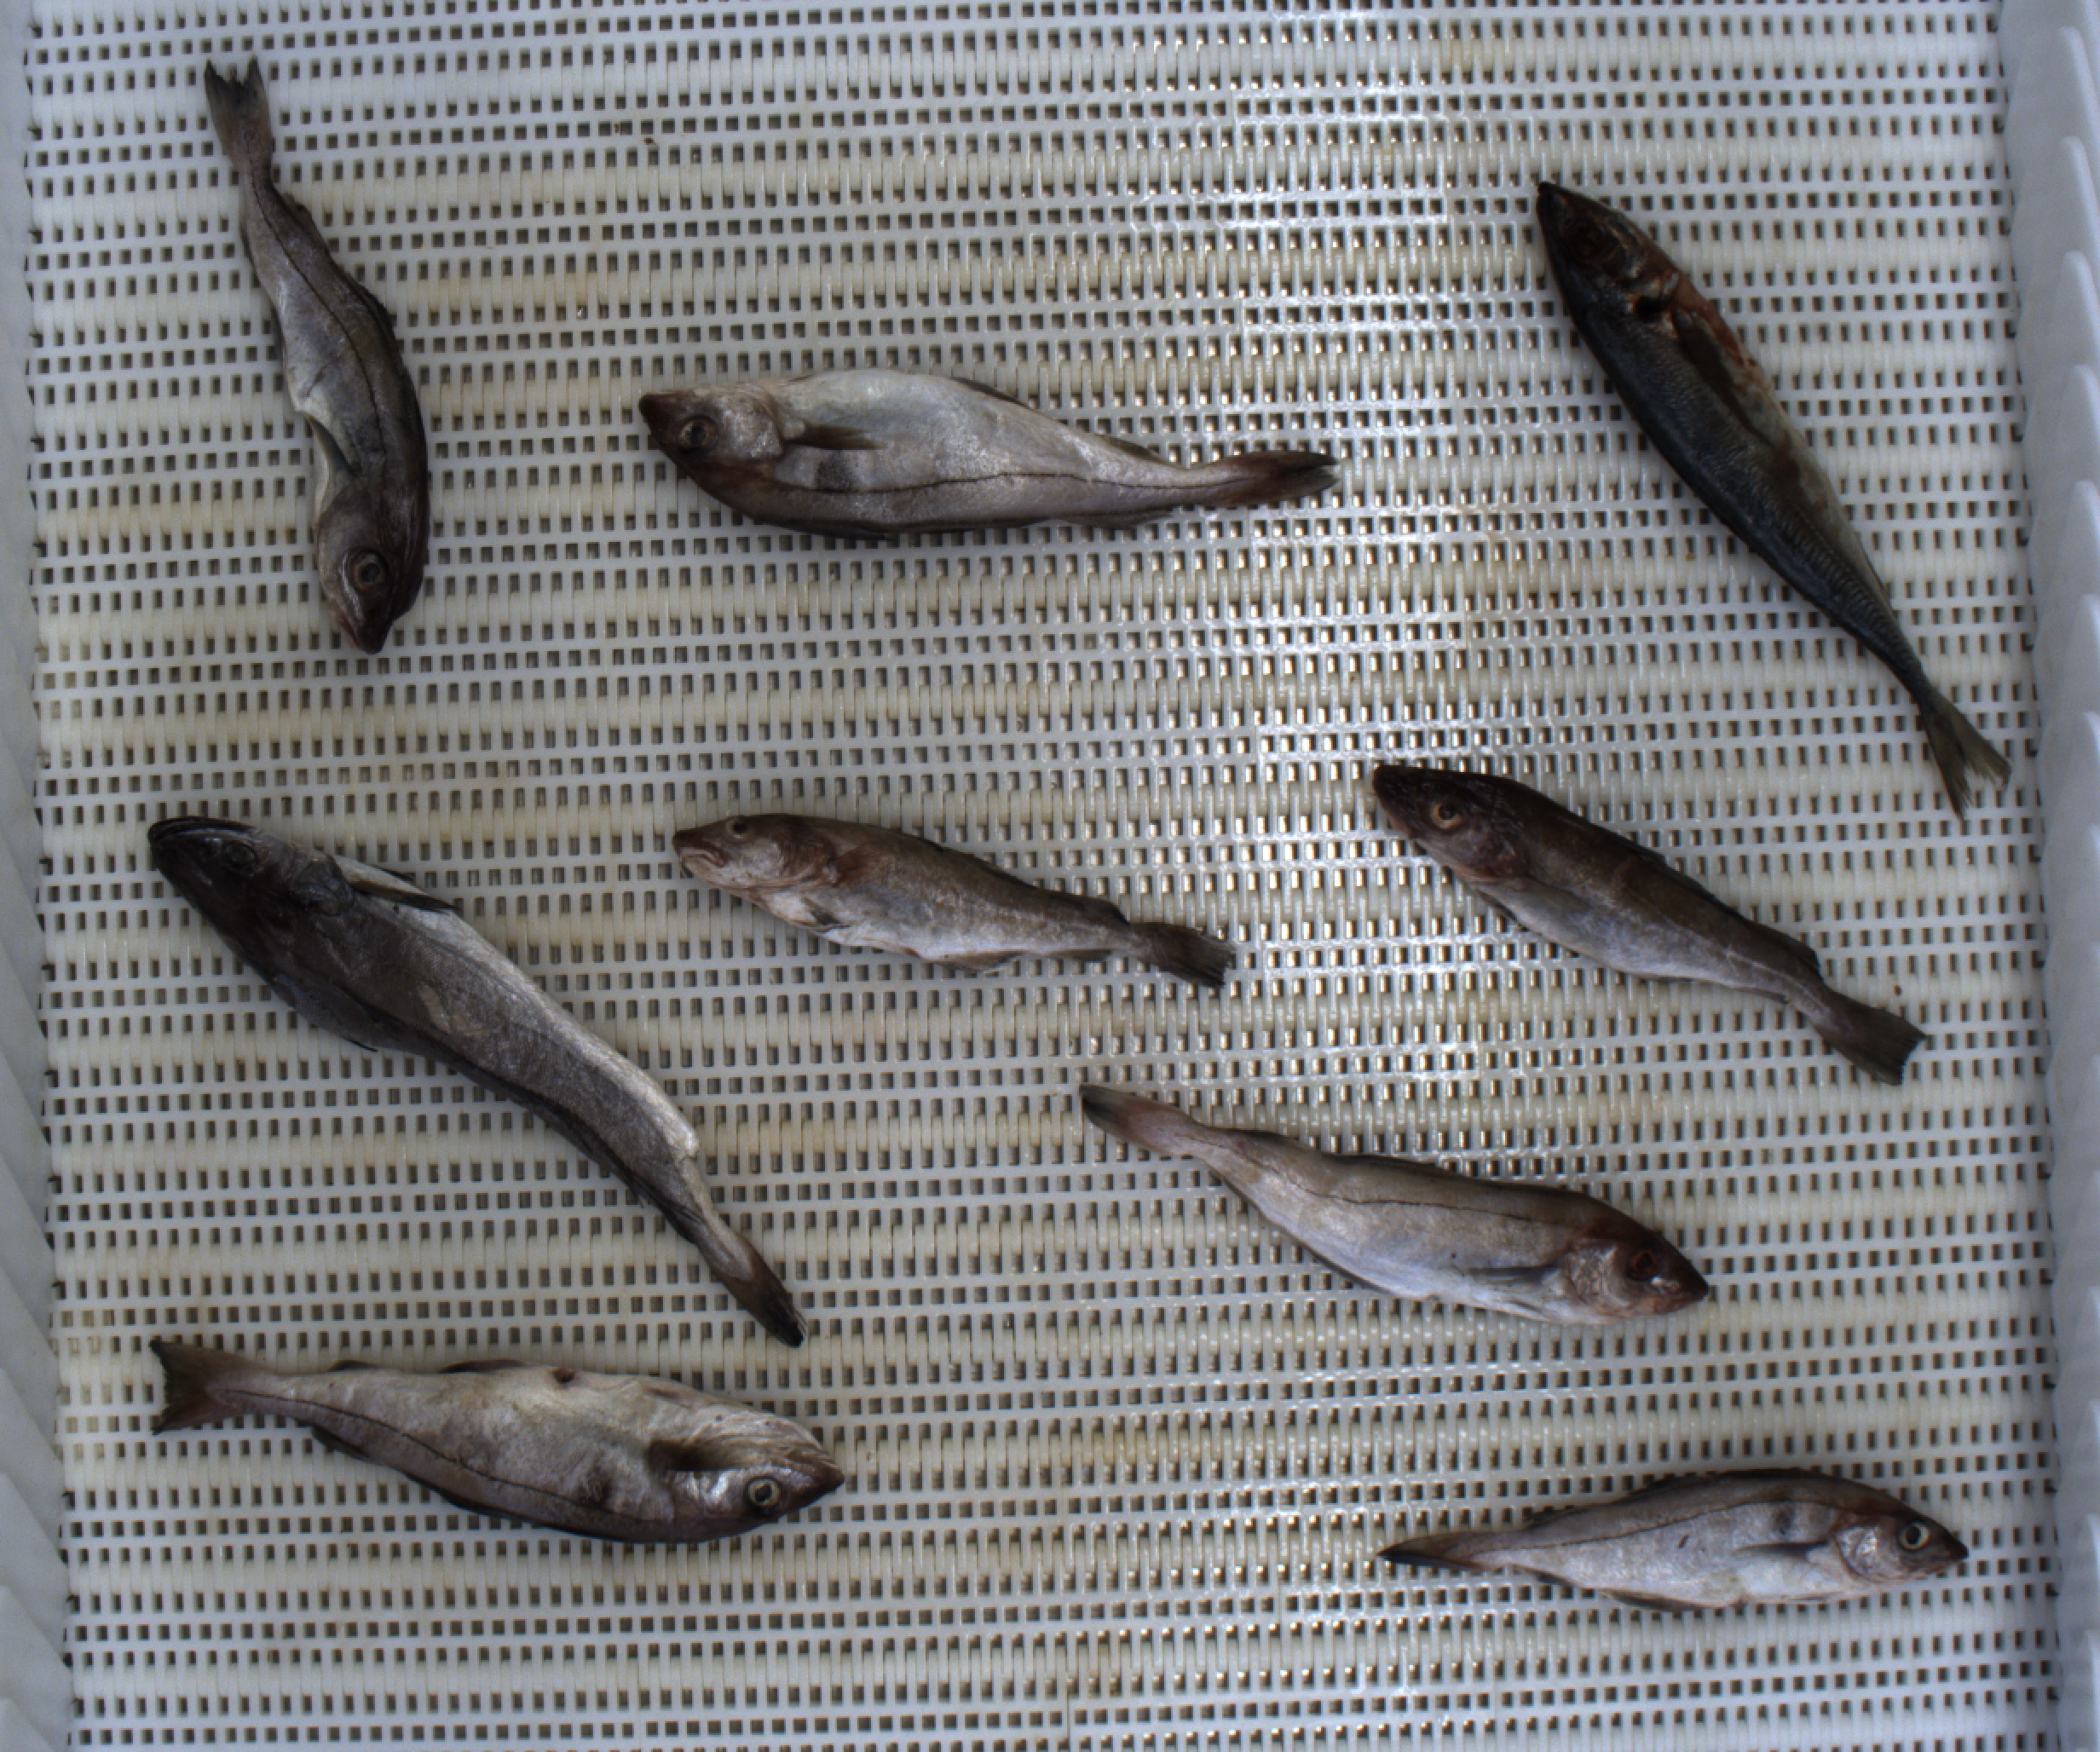
Total fish: 9
Cod: 2
Haddock: 5
Whiting: 0
Hake: 1
Horse mackerel: 1
Saithe: 0
Other: 0